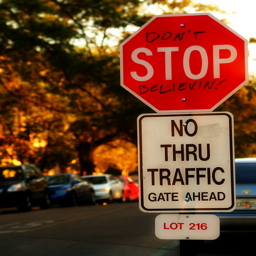
A STOP sign with graffiti on it in front of a street with cars parallel parked.
a stop sign and a street sign covered in graffiti
A stop sign is vandalized to say Don't Stop Belivin.
Stop sign with the words "Don't Stop Believin!" written on it.
Street signs, including a stop sign, where someone wrote "Don't stop believin!"